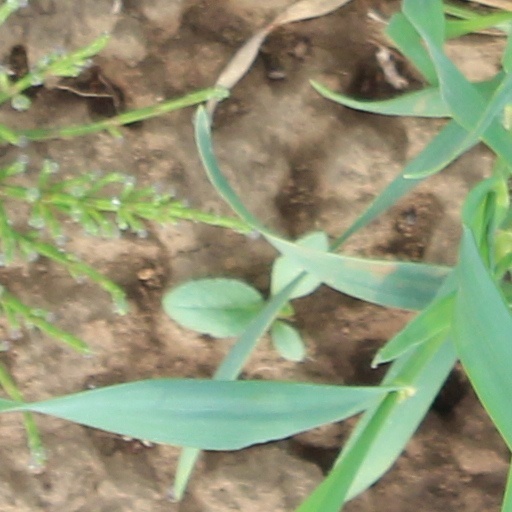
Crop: wheat